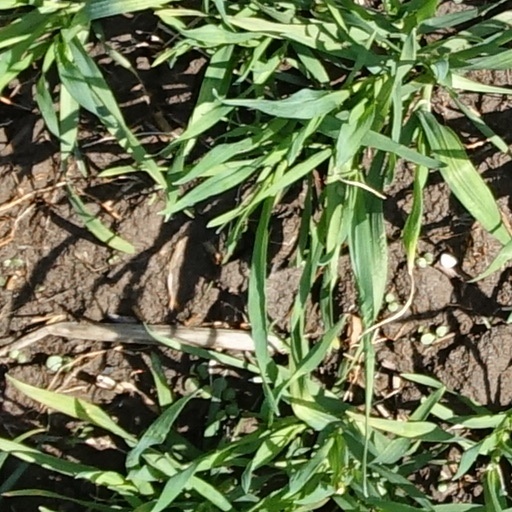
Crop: wheat